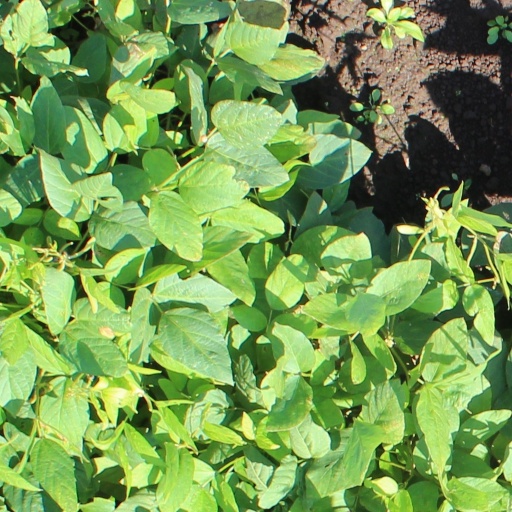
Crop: soybean